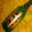
Label: bottle